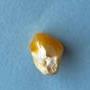
Maize quality: Bad